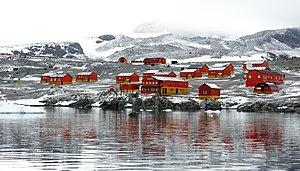
Le phare Esperanza est un phare actif situé sur la péninsule antarctique, dans la Province de Terre de Feu, Antarctique et îles de l’Atlantique sud en Argentine.
La baie de l'Espoir ou Baie Hope est une baie de la péninsule de la Trinité, extrémité de la péninsule Antarctique en Antarctique. La baie s'ouvre sur le détroit Antarctique qui sépare la péninsule du groupe des îles Joinville.
La base Esperanza est une station de recherche scientifique argentine située sur la péninsule de la Trinité.